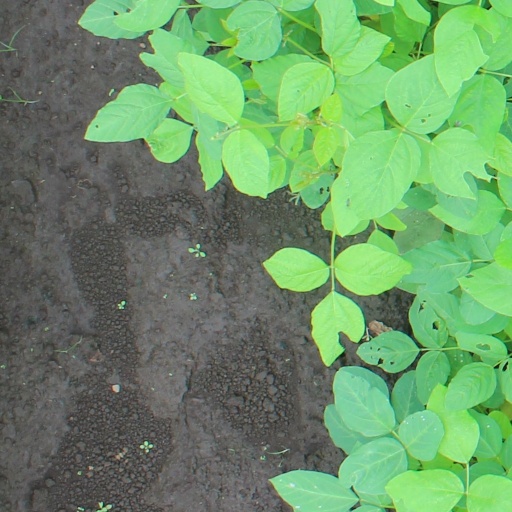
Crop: soybean